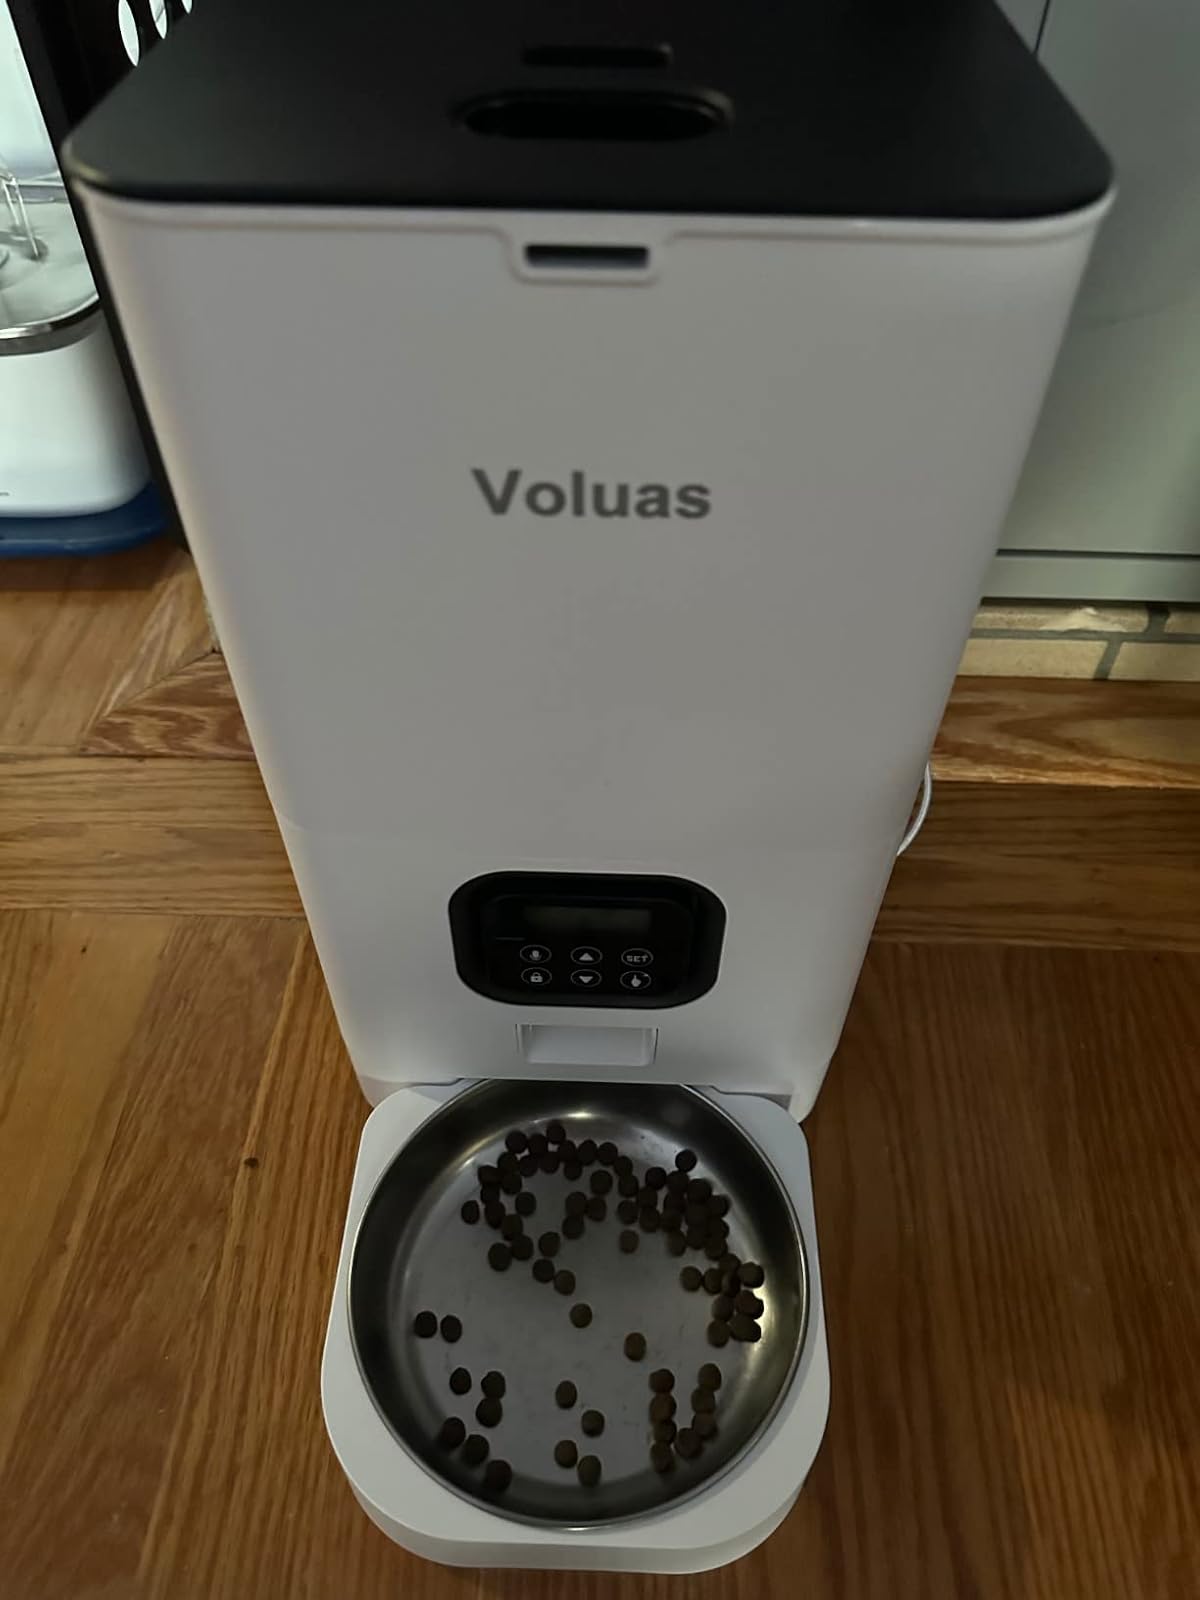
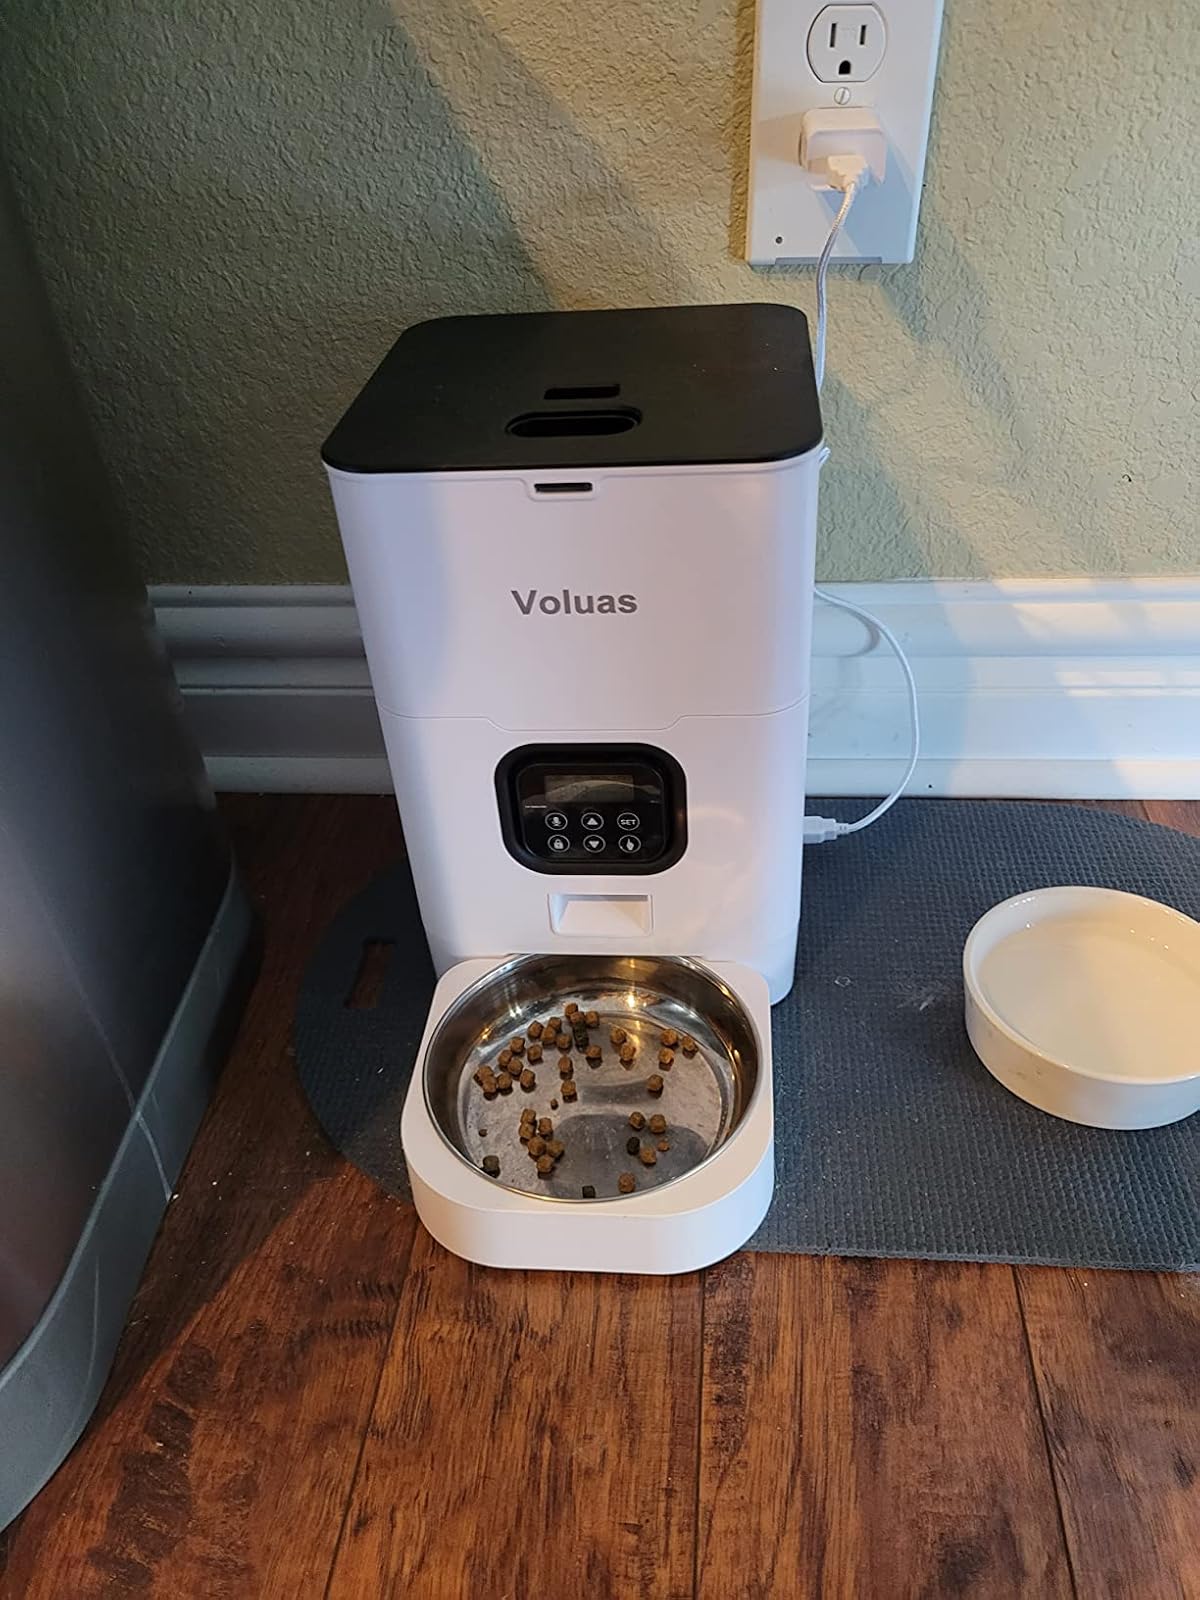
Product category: items_feeder
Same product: yes